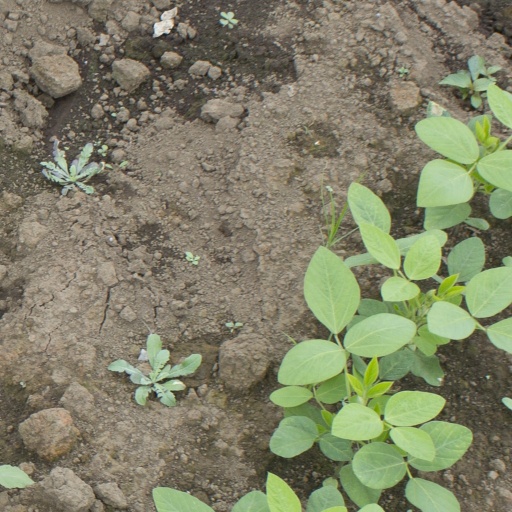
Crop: soybean